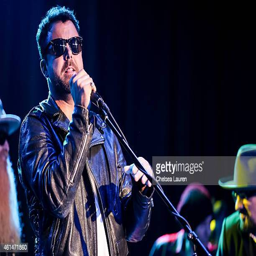
person performs at the benefit concert